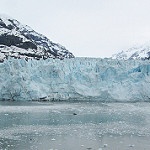
Label: glacier